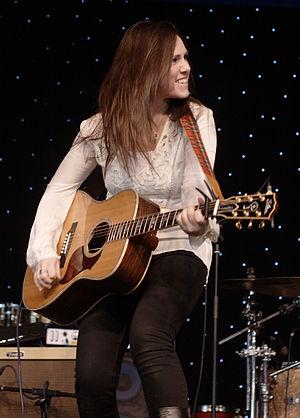
Alexandria « Sandi » Thom est une chanteuse écossaise née le 11 août 1981 à Banff dans l'Aberdeenshire.